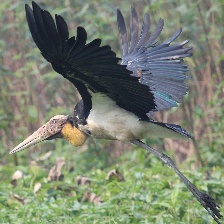
Species: LESSER ADJUTANT
Scientific name: LEPTOPTILOS JAVANICUS
ImageNet parent category: white_stork